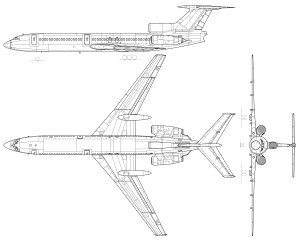
Tupolev Tu-154 / Versioner
Tupolev Tu-154
Tupolev Tu-154 er et russisk fremstillet passagerfly som siden 4. oktober 1968, hvor flyet for første gang blev præsenteret i Sovjetunionen, aktivt har tjent adskillige passagerer i en række østeuropæiske, centralasiatiske og tidl./nuværende kommunistiske flyselskaber. Tu-154 fik NATO-rapporteringsnavnet Careless i Vesten.